Lokoja

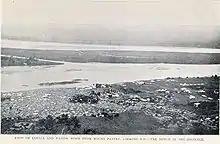
Lokoja town in 1911

The present modern settlement at Lokoja was established in 1857 by the British explorer William Baikie at the site of an earlier model farm constructed during the failed Niger expedition of 1841. Lokoja was the capital of the British Northern Nigeria Protectorate and the chief of Lokoja at that time was Alhaji Muhammadu Maikarfi. Lokoja remained a convenient administrative town for the British colonial government after the amalgamation of Northern and Southern Nigeria in 1914. The first Governor-General, Sir Frederick Lugard, governed the new nation of Nigeria from Lokoja. Other subsequent settlers into the city include the Yoruba (mainstream), the Igala, the Ebira (Ebira Tao and Igbira Koto), and the Bassa-Nge people. However, there are other groups apart from the ones mentioned above but they are classified as temporary visitors and non indigenous. These include the Igbo, Tiv, Edo, etc.